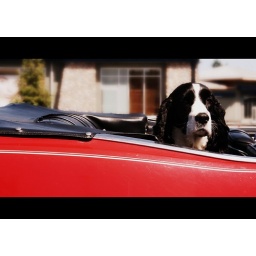
Taken while waiting in my car at a red light. My three year old noticed the puppy beside us.